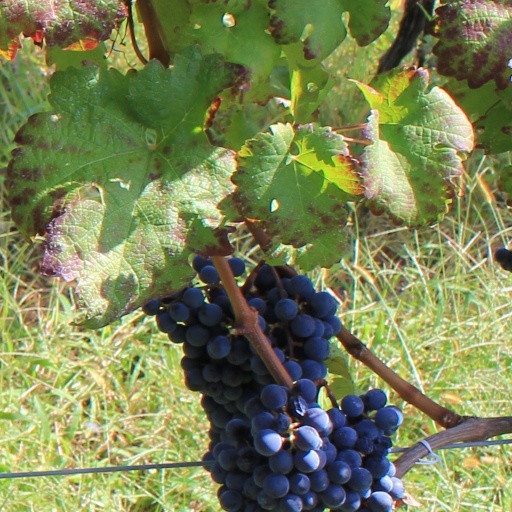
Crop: grape